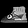
Label: Ankle boot